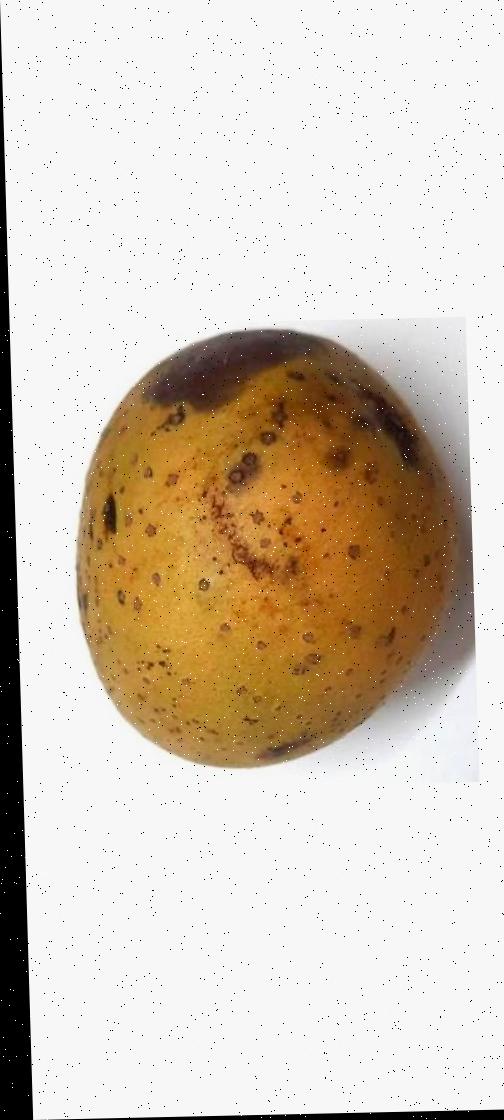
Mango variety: Gourmoti